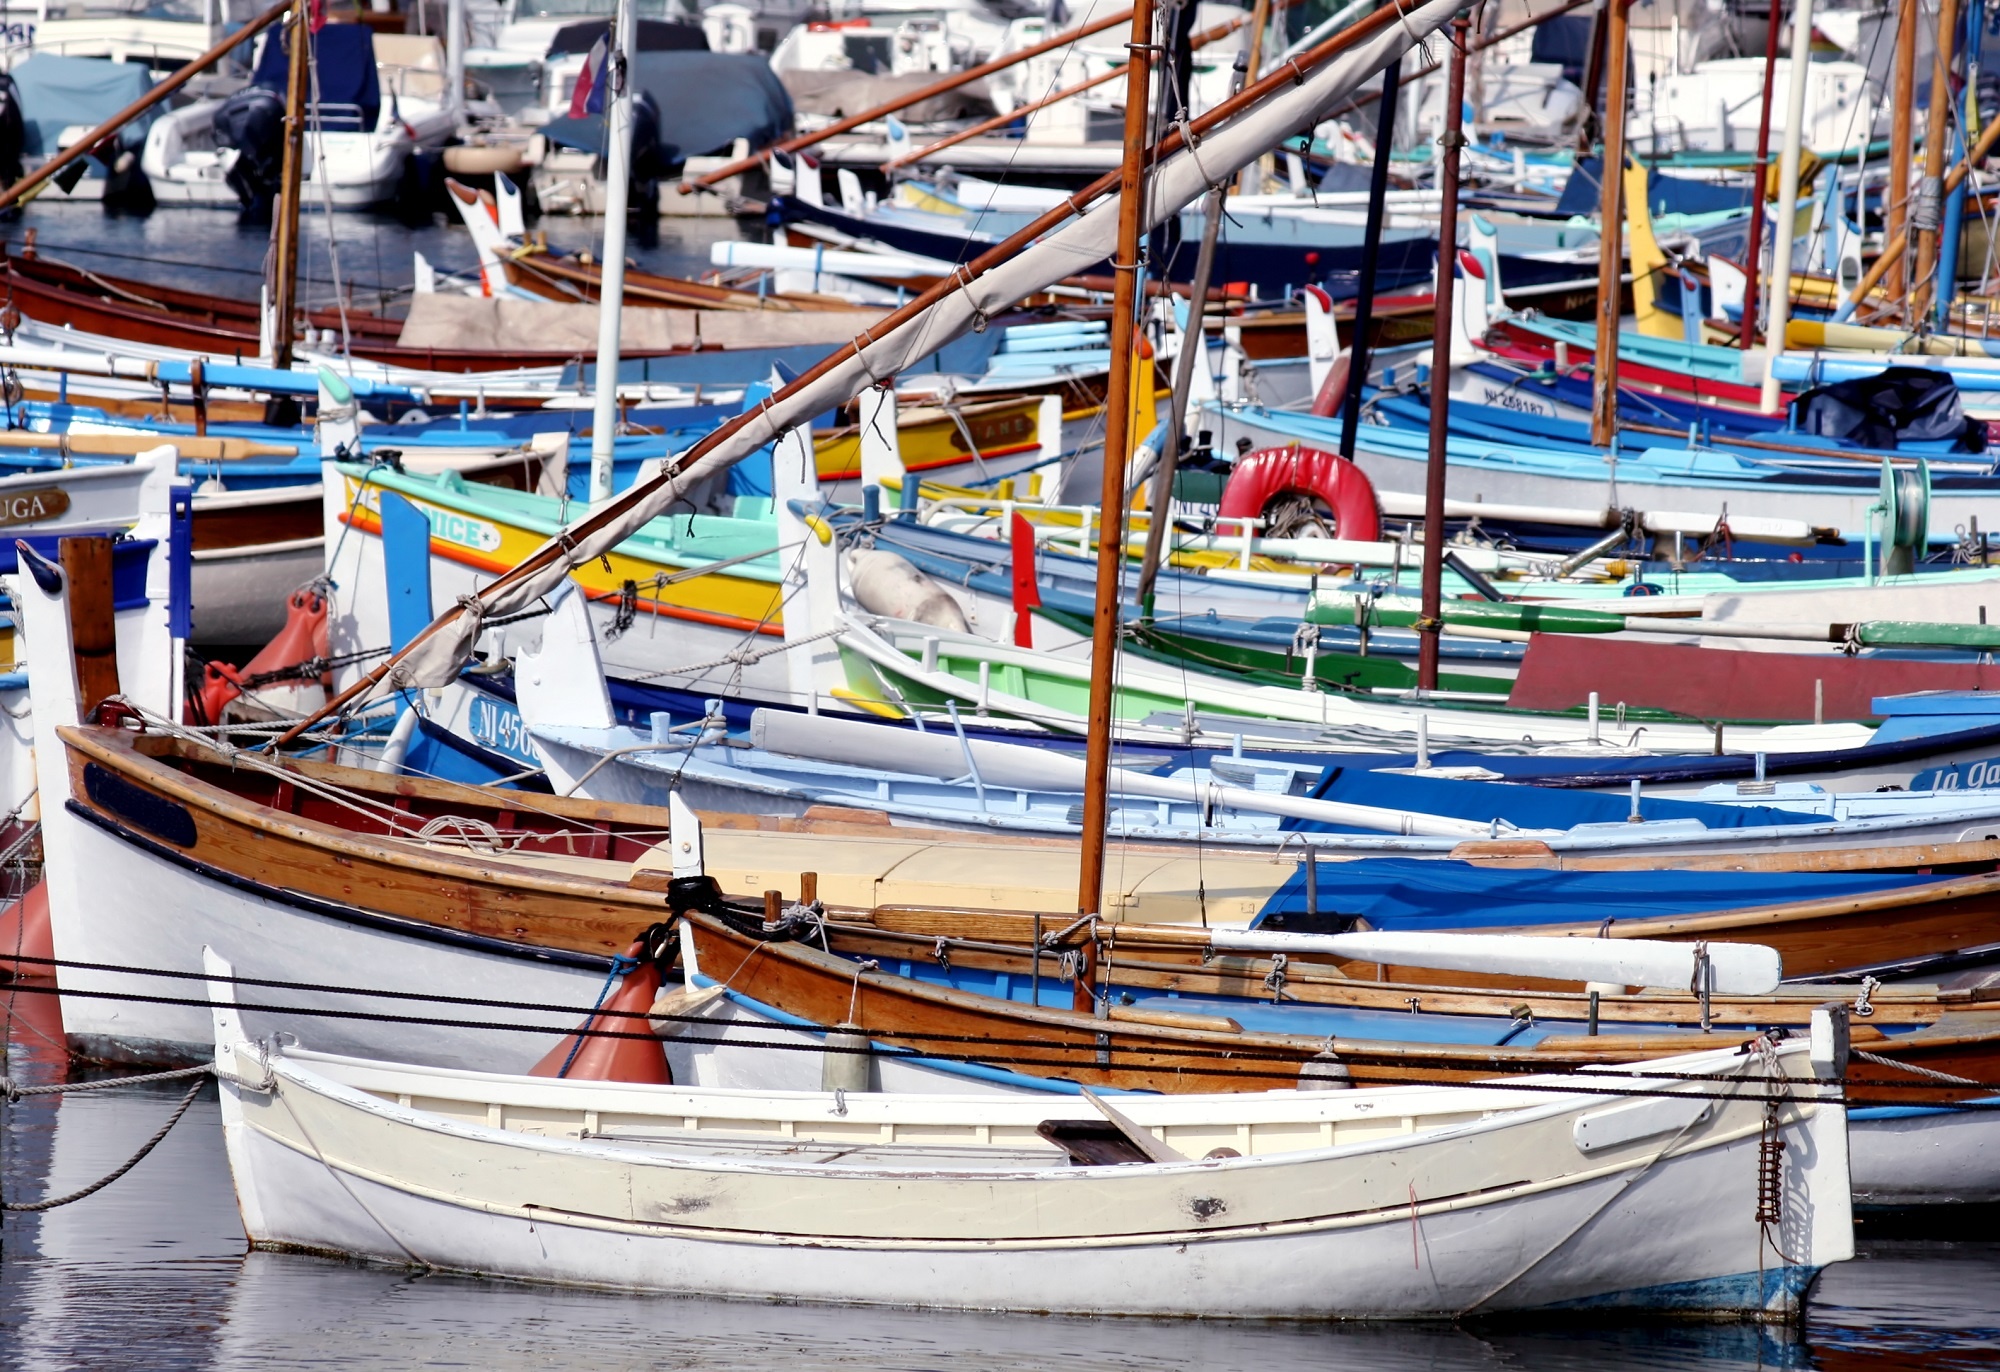
sea, water, dock, boat, pier, recreation, vehicle, fishing, mast, harbor, marina, port, colorful, lifestyle, sailboat, boats, ships, vessels, watercraft, barque, sailing ship, fishing vessel, watercraft rowing, caravel